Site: brandenburg
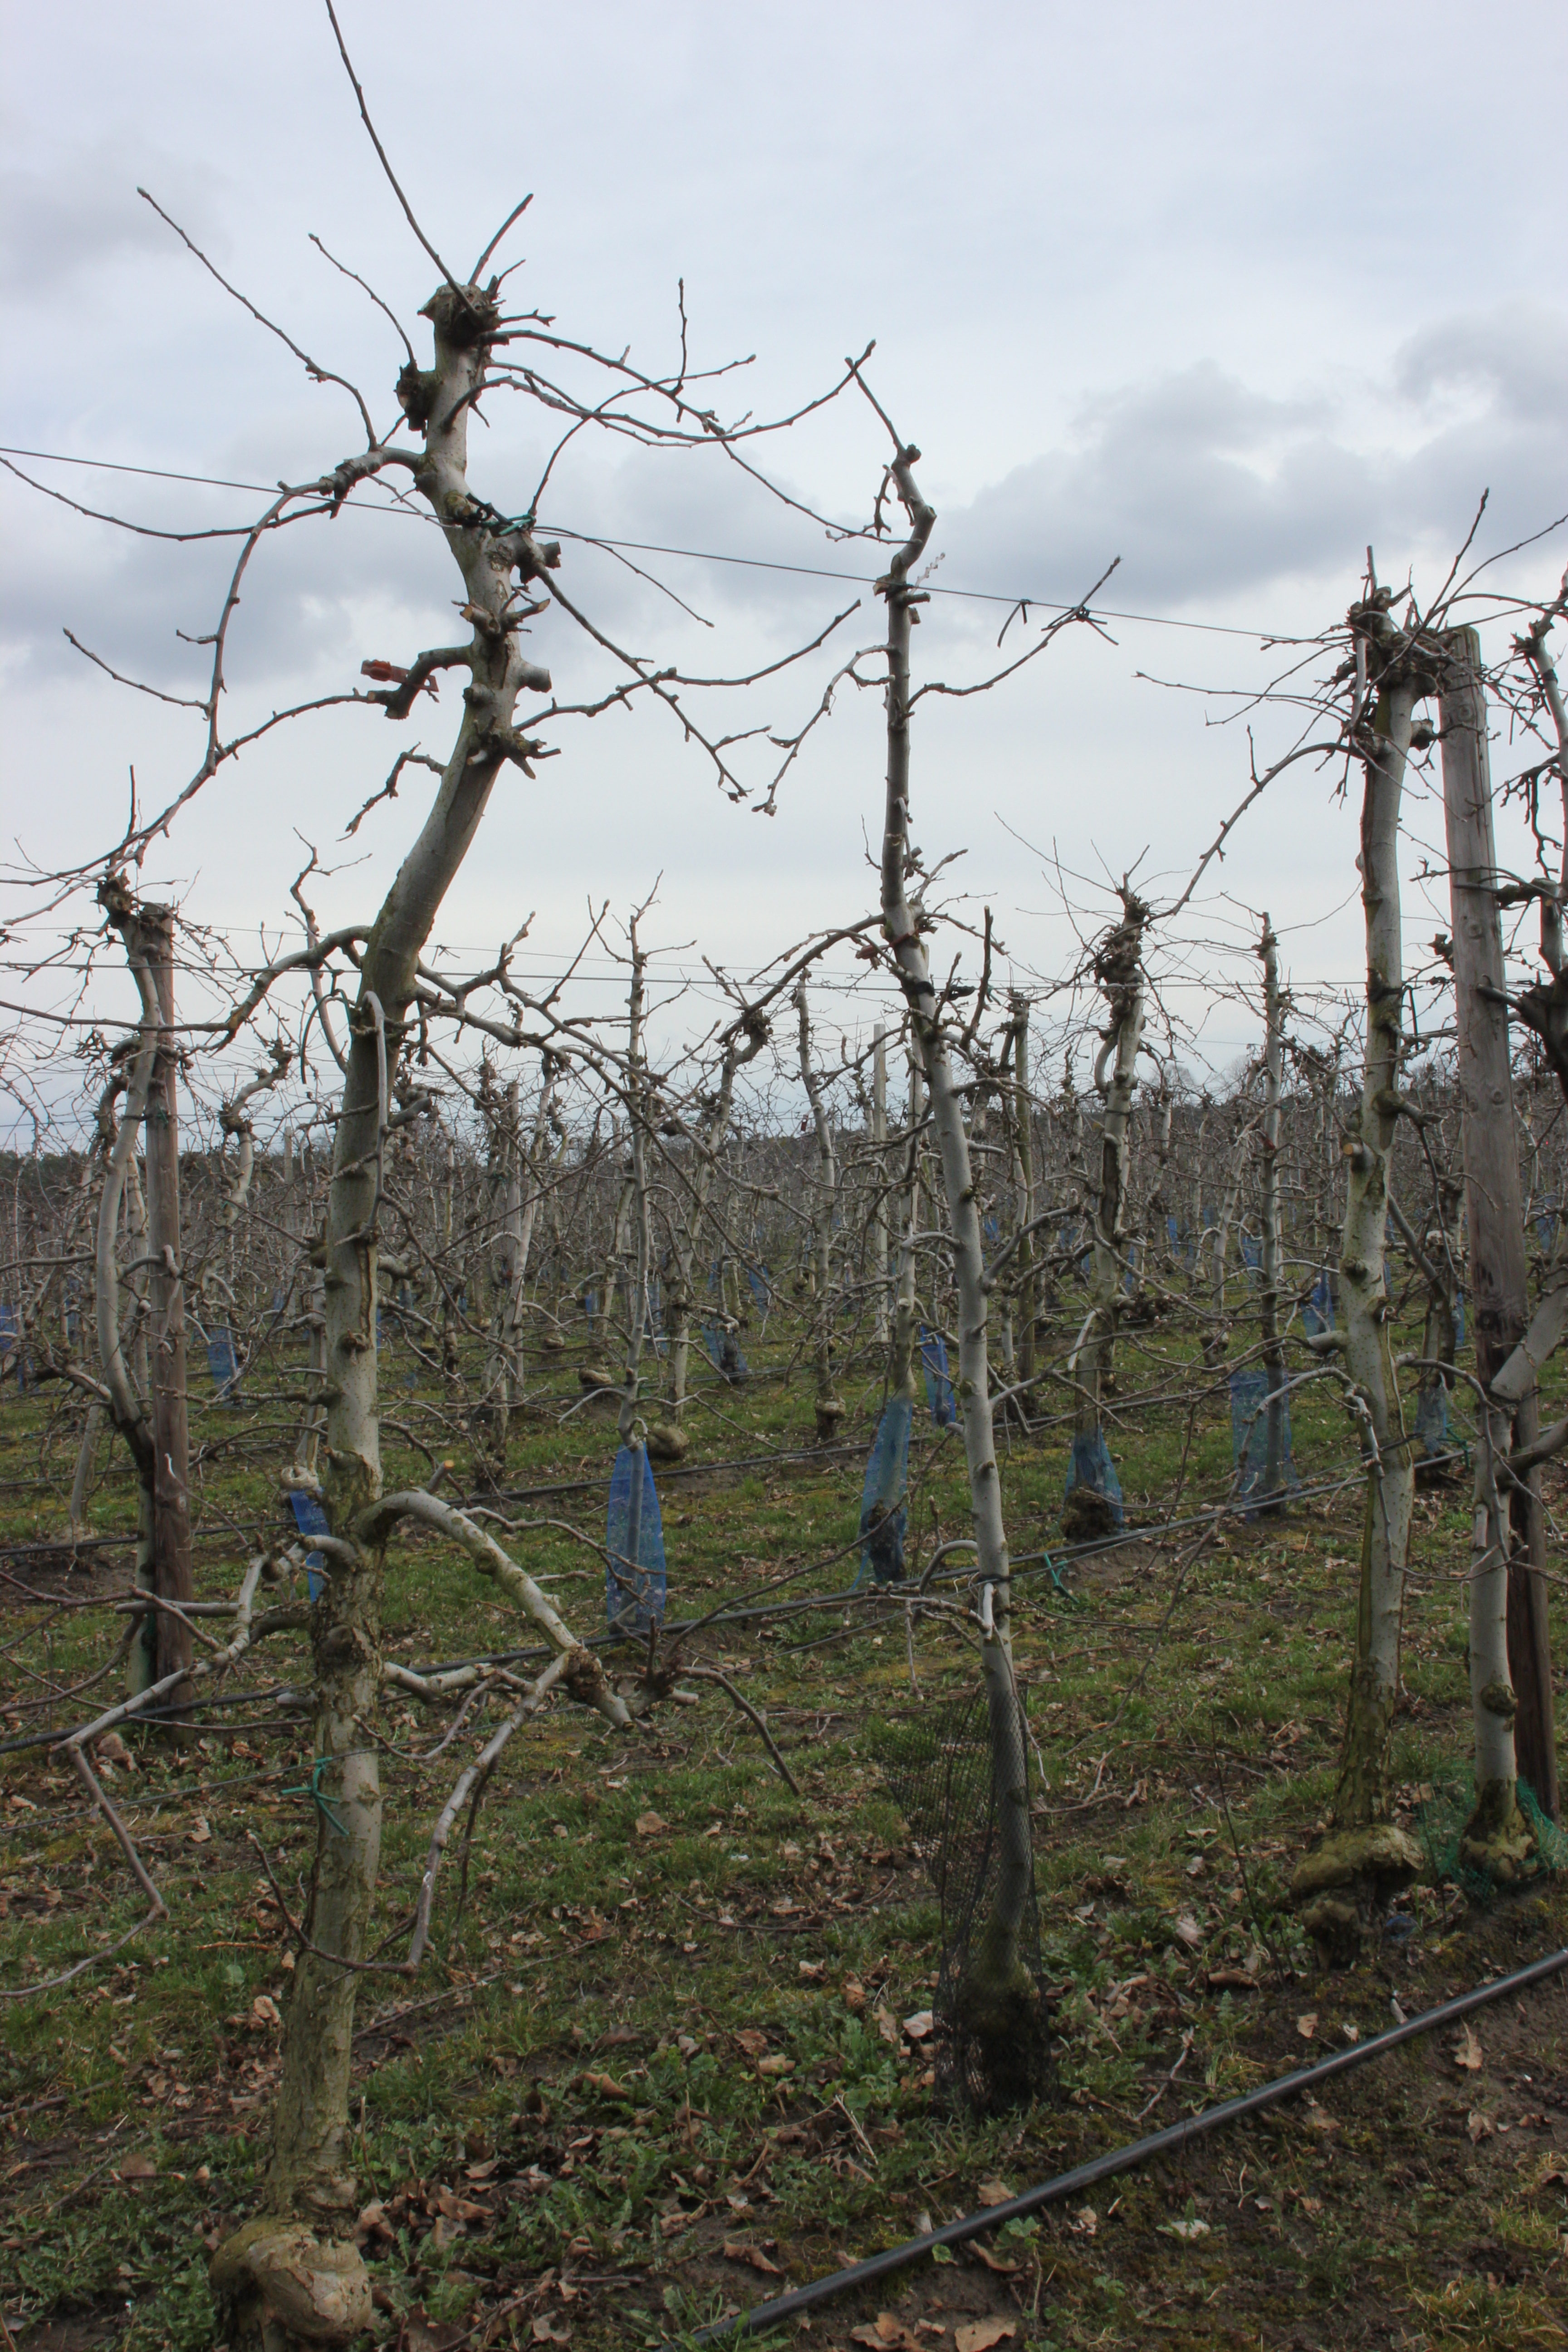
Growth stage (BBCH 01): Bud development